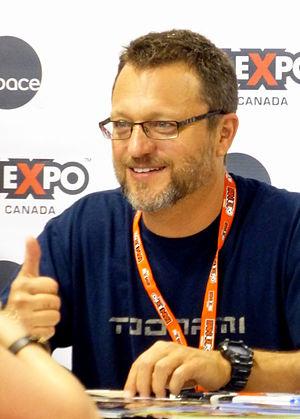
Steven Blum est un acteur américain, né le 28 avril 1960 à Santa Monica en Californie.
Star Wars Rebels, ou Star Wars Rebelles au Québec, ou simplement Rebels, est une série télévisée d'animation américaine en 75 épisodes de 22 minutes, créée par Simon Kinberg, Dave Filoni et Carrie Beck et diffusée du 3 octobre 2014 au 5 mars 2018 sur Disney XD.